Hôtel de Brucelles

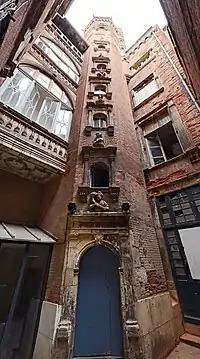
The courtyard and tower of the Hôtel de Brucelles.

The Hôtel de Brucelles in Toulouse, France, is a gothic and Renaissance "hôtel particulier" ("palace") of the 16th century. It is a listed historical monument since 1925.